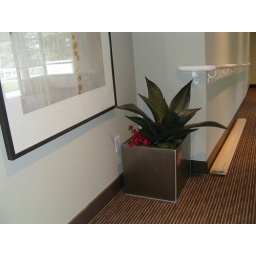
#9 Aloe plant in silver cube planter